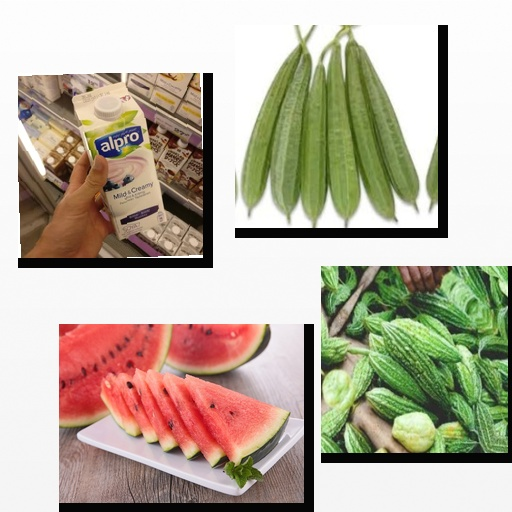
Food items: watermelon, sponge_gourd, blueberry_soy_yogurt, bitter_gourd